Oakwood Friends School

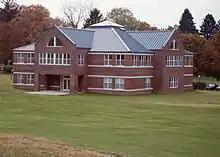
Collins Library, 1990

In 1946 the school celebrated the 150th anniversary of the opening of Nine Partners Boarding School. To mark this occasion, a grand celebration was organized from November 9 to November 11, 1946. There were several speakers over this three day celebration, the most notable of whom was First Lady Eleanor Roosevelt who spoke in A. H. Lane Gymnasium on the third day. Other speakers included Dorothy Canfield Fisher and a telegram from former president Herbert Hoover was read. The celebration concluded with a meeting for worship service in Nine Partners Meeting House in Millbrook. Principal William Reagan noted, ""Many changes have taken place in this community and in this nation in the intervening 150 years. Unchanged, however, is the need for education and the spirit in which Nine Partners' (now Oakwood) school was founded. In answer to this need and hand in hand with the original spirit, Oakwood school has grown greatly in its first century and a half. Its home community - as well as the administration and alumni - expects the next 150 years to show comparable progress at Oakwood.”" The event also began a fundraising campaign to construct a girls’ dormitory on campus and to pay off the mortgage on the property.